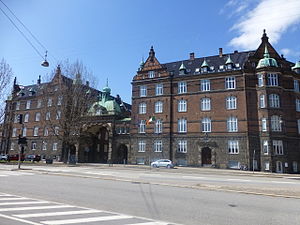
Gefion og Gylfe
Gefion og Gylfe set fra Østbanegade.
Gefion og Gylfe er en fredet tvillingeejendom i Østbanegade på Indre Østerbro i København, opført i 1900-02.